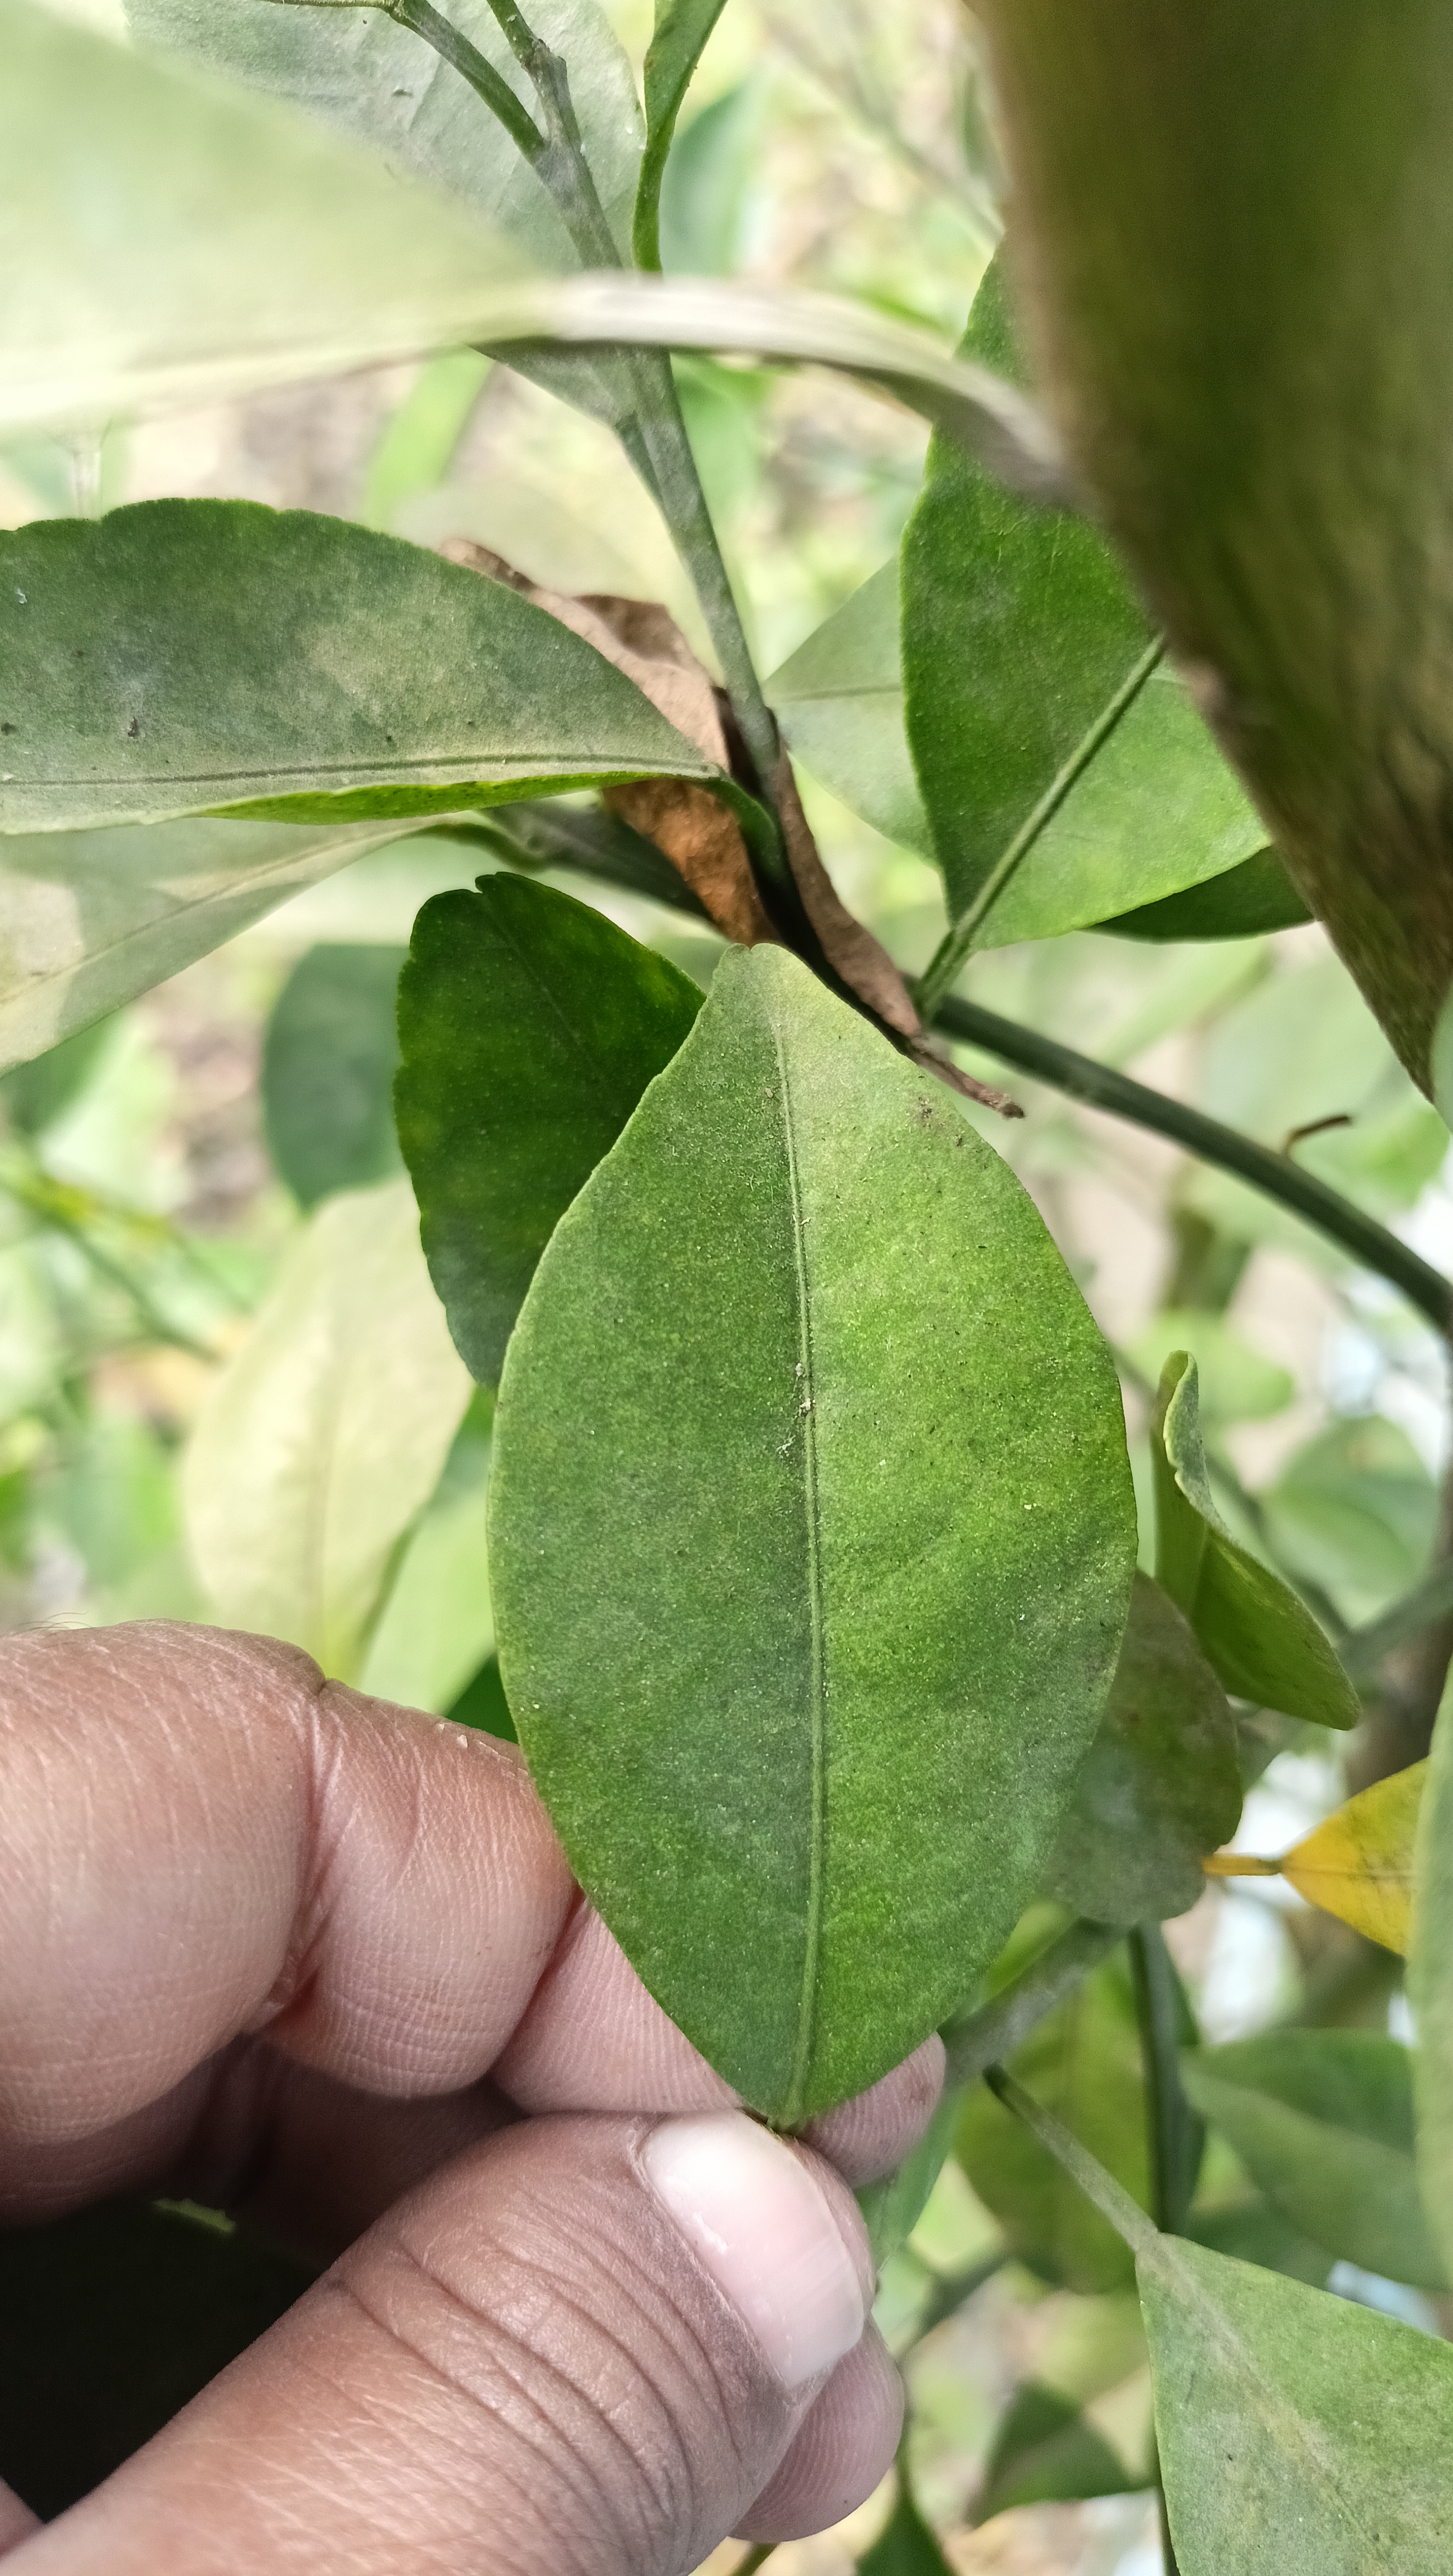
Mandarin leaf variety: China Mishti